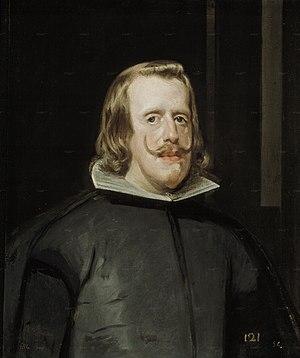
Liste des tableaux de Diego Vélasquez.
Capitainerie générale du Chili